Elephant beetle

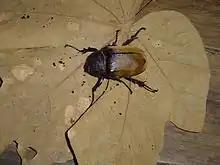
Female "Megasoma elephas" in Costa Rica

Elephant beetle larvae develop in large decaying logs and take up to three years to develop into adult beetles, depending upon the subspecies. The female elephant beetle lays her eggs inside the decaying log or in the ground. Some weeks after that (usually three) the eggs hatch into C-shaped larvae, white grubs with brown heads and six legs. The larval stage lasts around 29 months, during which time the grubs consume organic matter. The third and last stage, the pupal stage, lasts around five weeks at a temperature of 26 degrees Celsius. The life span of an adult elephant beetle is around one to three months.